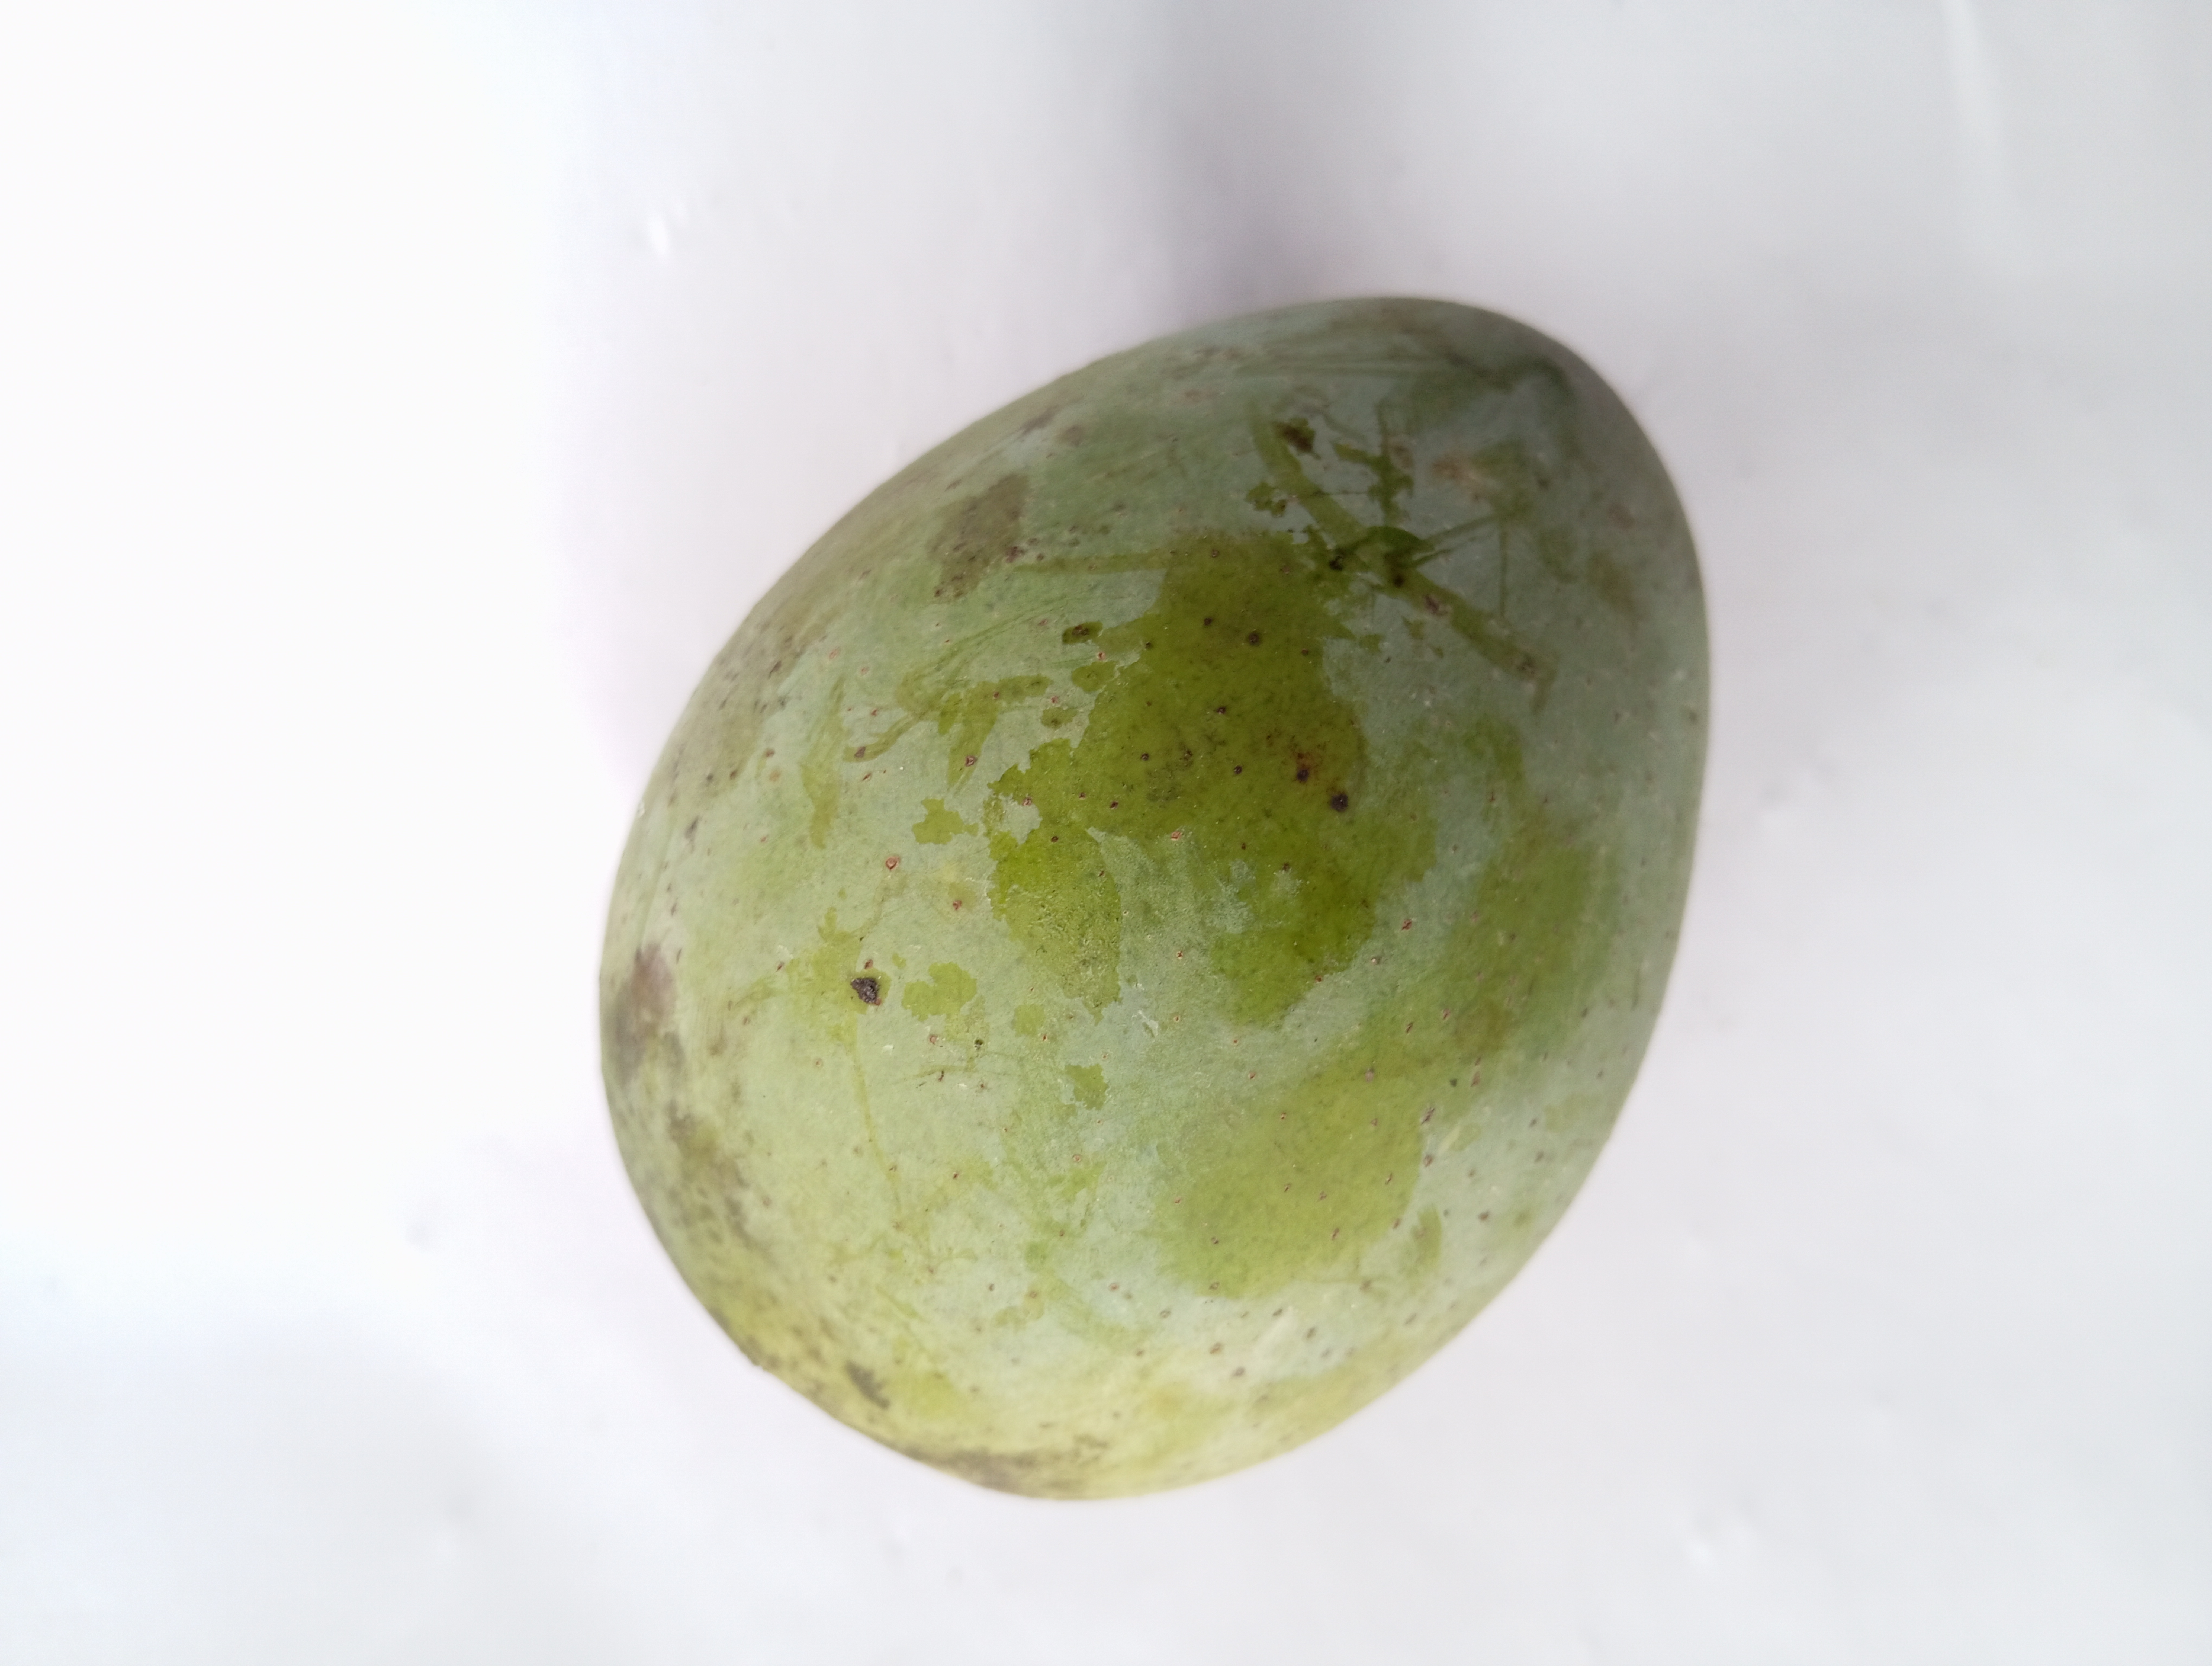
Mango variety: Langra